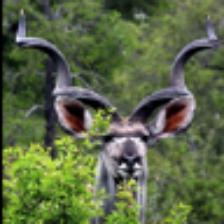
Label: NonHuman